Broadcast spreader

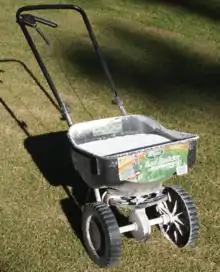
Hand-pushed broadcast spreader

A broadcast seeder, alternately called a broadcaster, broadcast spreader or centrifugal fertilizer spreader (Europe) or "spinner" (UK), is a farm implement commonly used for spreading seed where no row planting is required (mostly for lawns and meadows: grass seeds or wildflower mixes), lime, fertilizer, sand, ice melt, etc., and is an alternative to drop spreaders/seeders.